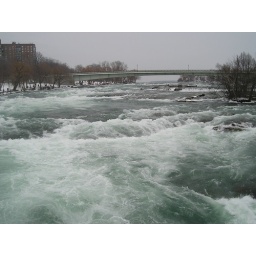
Walking over the river on the bridge from the city to the island